Kubla Khan

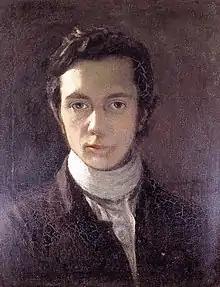
Self-portrait of William Hazlitt, Romantic critic who wrote the first negative review of "Kubla Khan"

In the Crewe manuscript (the earlier unpublished version of the poem), the Abyssinian maid is singing of Mount Amara, rather than Abora. Mount Amara is a real mountain, today called Amba Geshen, located in the Amhara Region of modern Ethiopia, formerly known as the Abyssinian Empire. It was a natural fortress, and was the site of the royal treasury and the royal prison. The sons of the Emperors of Abyssinia, except for the heir, were held prisoner there, to prevent them from staging a coup against their father, until the Emperor's death.